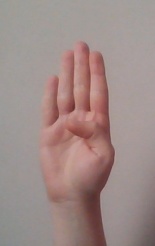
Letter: kaaf